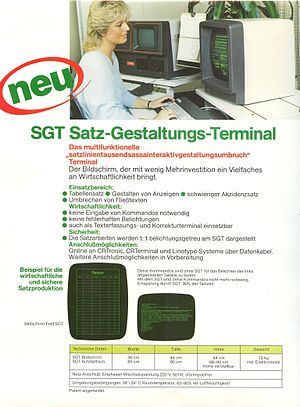
Brochure
Et eksempel på en reklamebrochure for et produkt
En brochure er en som oftest trykt − men i flere og flere tilfælde elektronisk − reklamepublikation. Den indeholder som oftest beskrivelser af varer eller tjenesteydelser fra et firma.